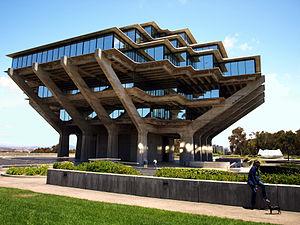
San Diego est une ville des États-Unis, située dans l'État de Californie, sur la côte ouest, près de la frontière avec le Mexique. Avec 1 307 402 habitants lors du recensement de 2010, elle se place au huitième rang des villes les plus peuplées du pays et au deuxième rang des villes les plus peuplées de l'État, derrière Los Angeles. L'agglomération de San Diego, Carlsbad et San Marcos, faisant partie de la mégalopole de Californie du Sud, compte 3 095 313 habitants en 2010, la 17ᵉ des États-Unis. Berceau historique de la Californie, San Diego est connue pour son climat agréable et ses plages ainsi que son port en eaux profondes et son histoire militaire avec la marine des États-Unis qui y dispose de plusieurs bases navales et y stationne l'une des grandes flottes navales du monde.